Ahmadiyya in Norway

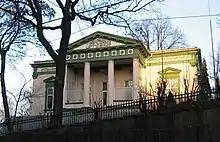
The Noor Mosque in Oslo, was the first Ahmadiyya mosque in Norway

The Ahmadiyya Community records that two Norwegian women converted in the 1920s. However, it was not until almost 40 years later, in 1957, during the era of the Second Caliphate, when Kamal Yousuf, then a missionary in Sweden, moved to Oslo to establish the first Ahmadiyya mission in the country. The move came as a consequence of three individuals who contacted Yousuf themselves, when they became interested in Islam. Following their conversion, the Ahmadiyya Community of Norway was founded. However, the Community was first officially registered in the country in 1974, following larger immigration of Pakistani Ahmadis into Norway.